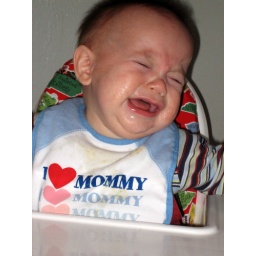
Spoon on the floor causes tears in baby boy